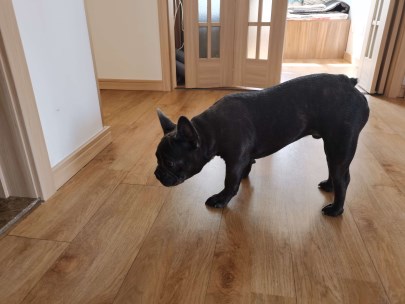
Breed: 1121-n000002-French_bulldog